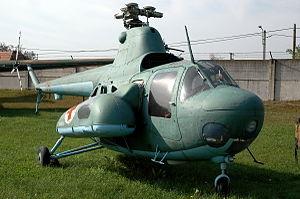
Le Mil Mi-1 est hélicoptère polyvalent construit dans les années 1940 et 1950 en Union soviétique où il est généralement considéré comme le premier véritable aéronef de ce genre produit en série. Son code OTAN est Hare.